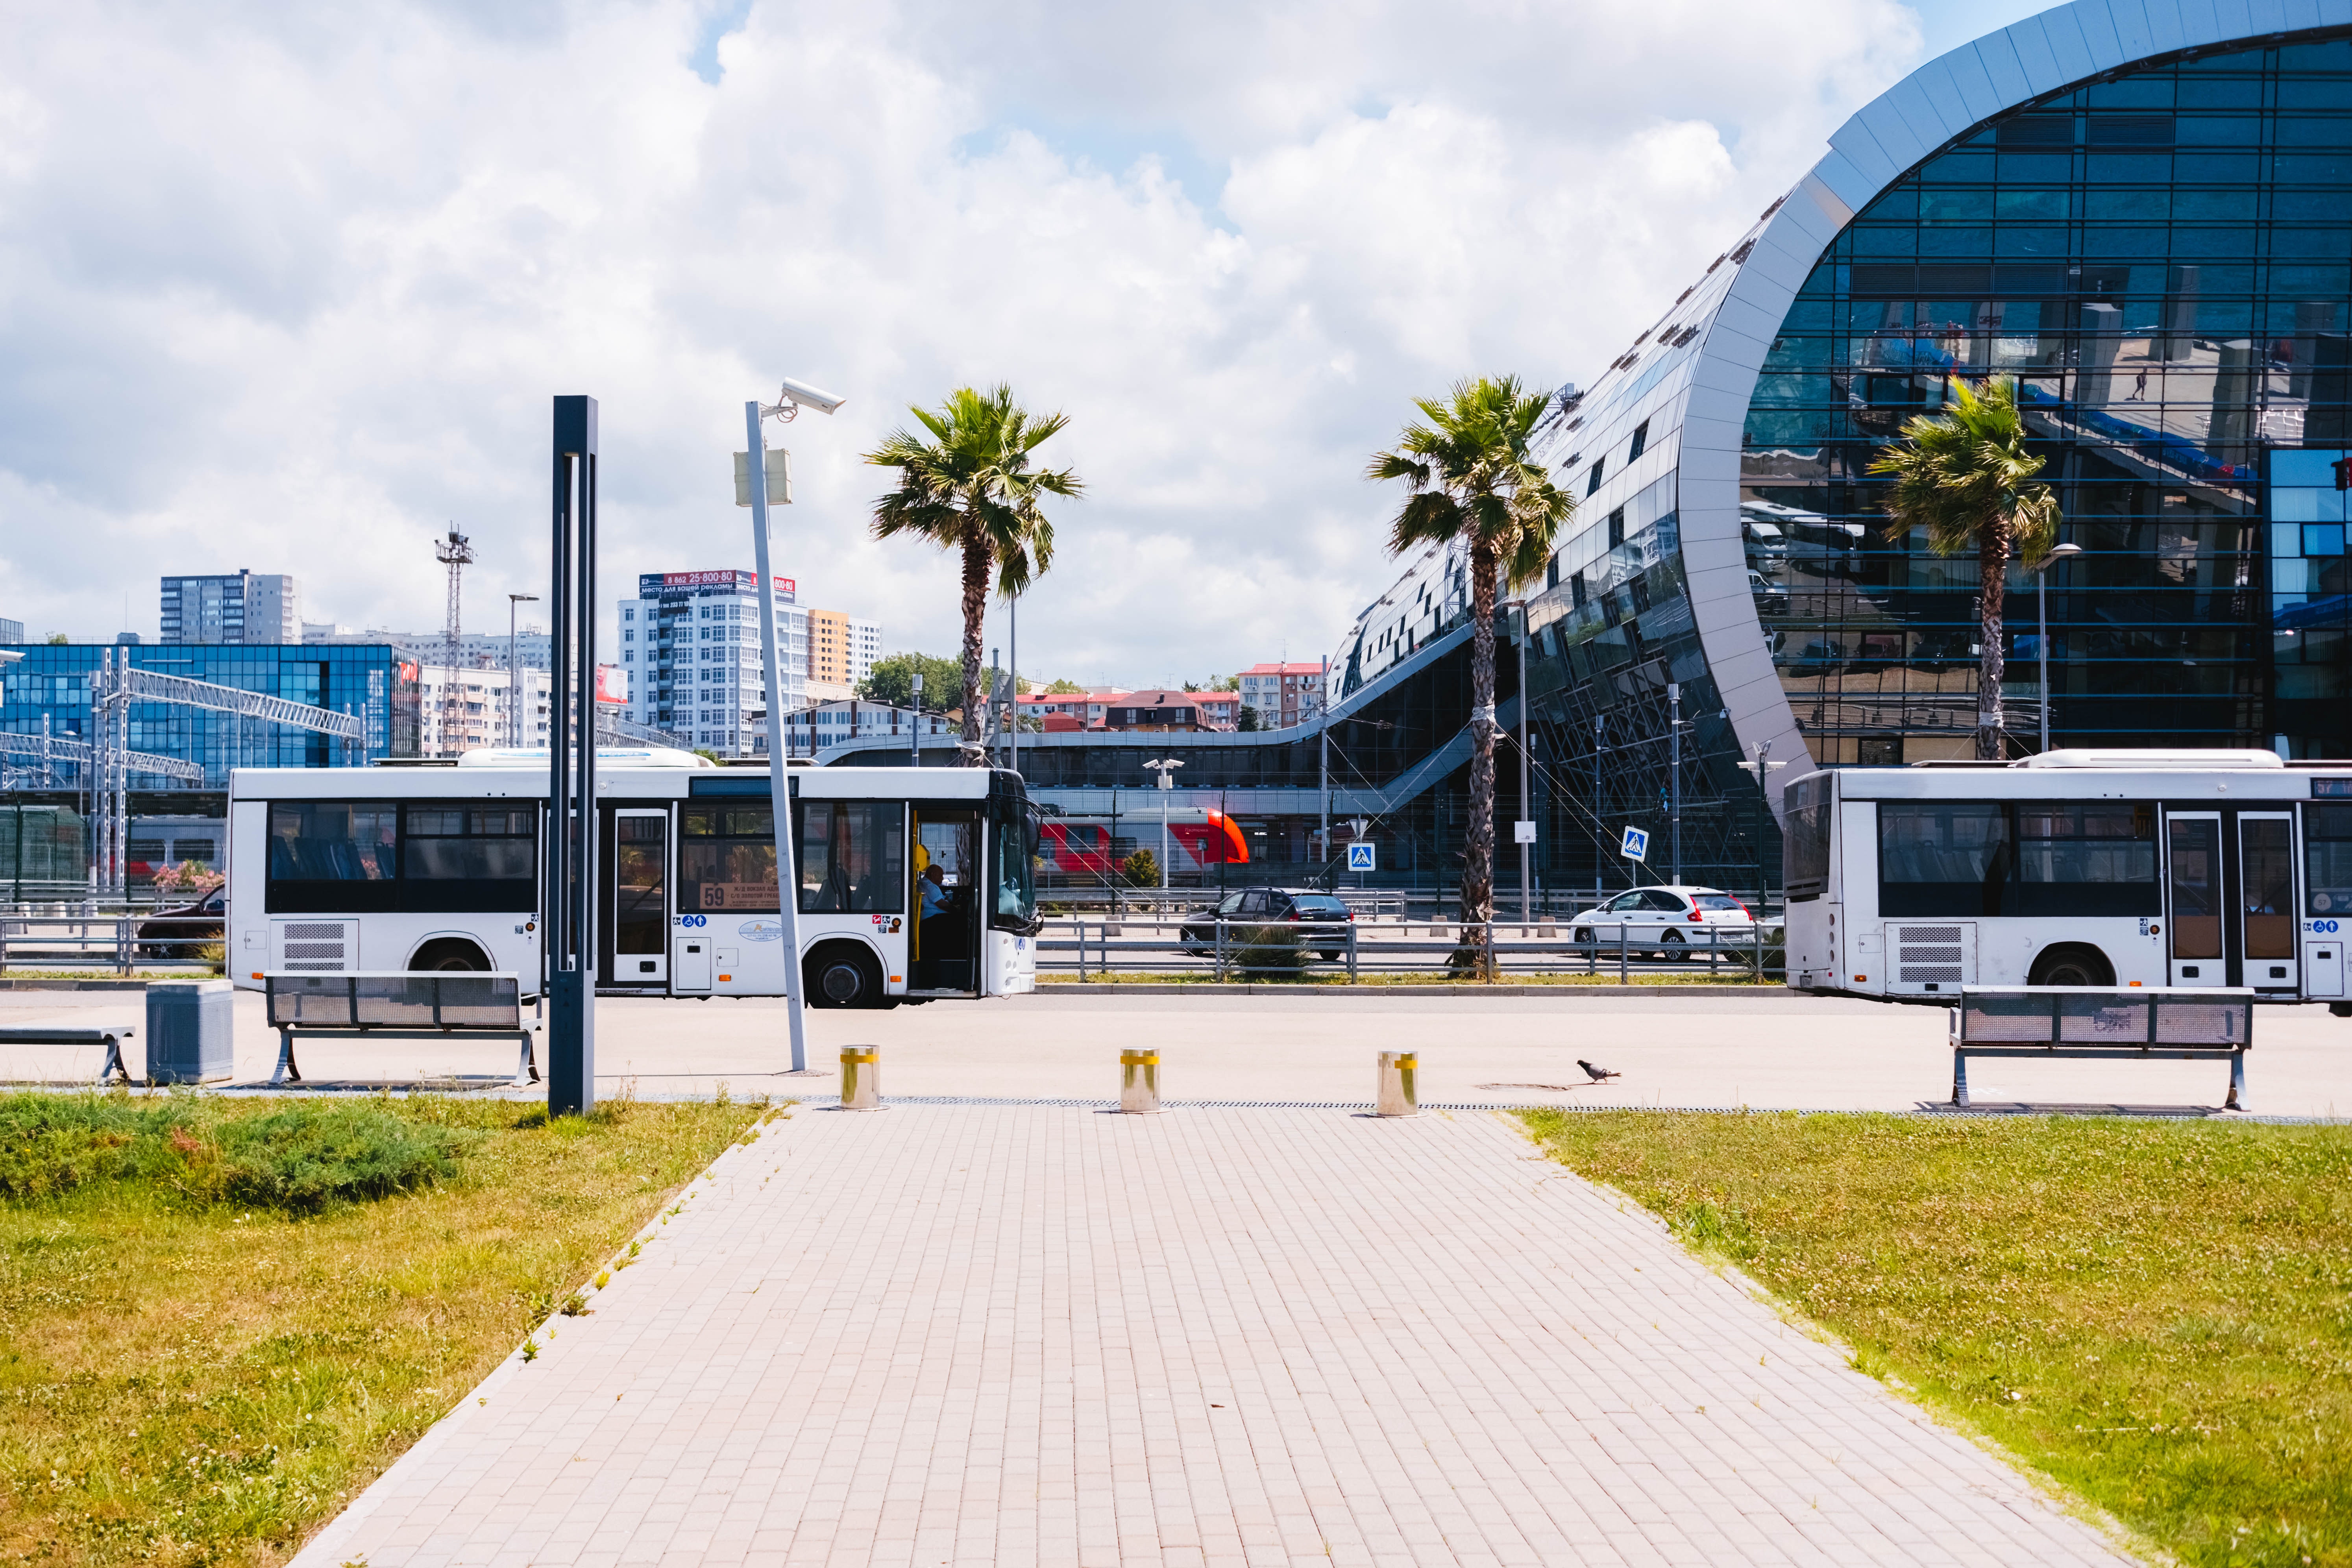
architecture, building, sky, town, urban area, metropolitan area, city, tree, mixed use, real estate, house, tourism, facade, urban design, street, commercial building, headquarters, leisure, vacation, walkway, palm tree, sidewalk, plaza, residential area, tourist attraction, road, vehicle, town square, condominium